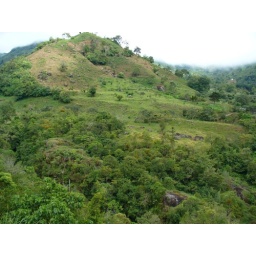
These rock covered hills are testament to the force of the water over the ages.